José Cubiles

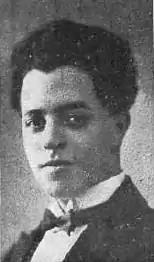

José Antonio Cubiles Ramos (15 May 1894 5 April 1971) was a noted Spanish pianist, conductor and teacher.